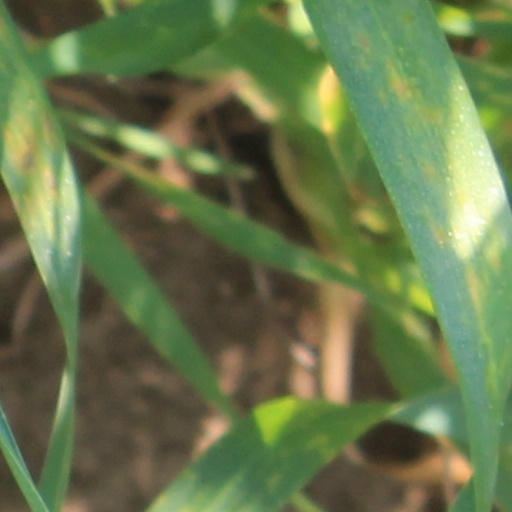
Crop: wheat